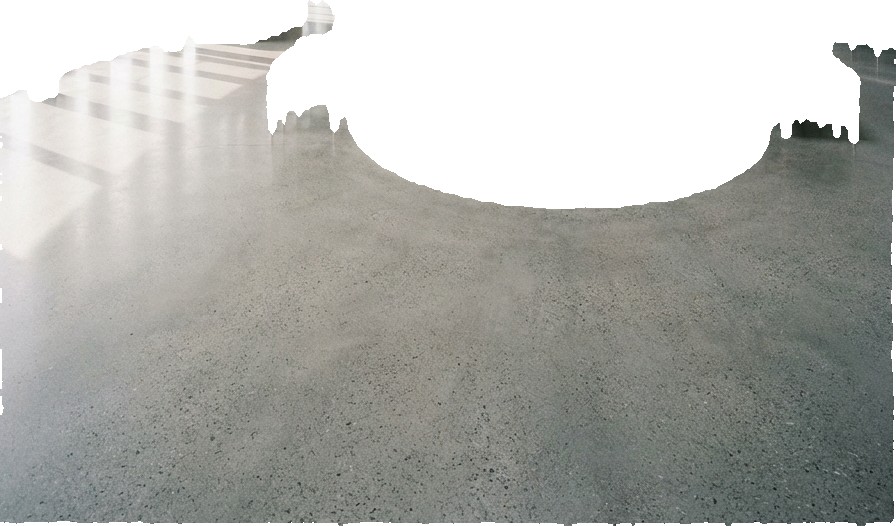
Surface category: floors